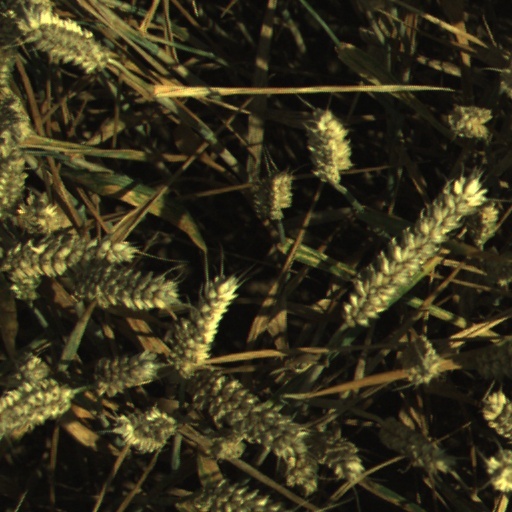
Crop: wheat